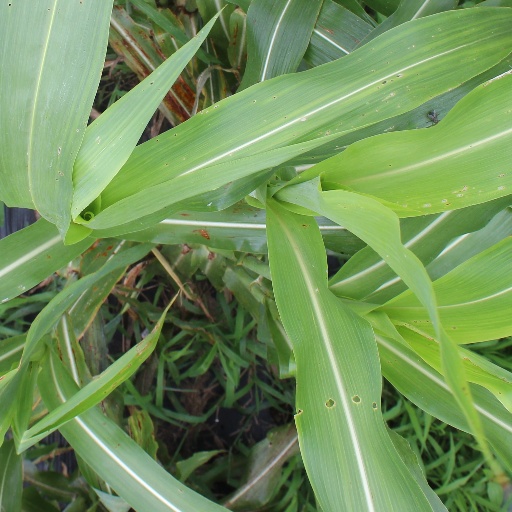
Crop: sorghum